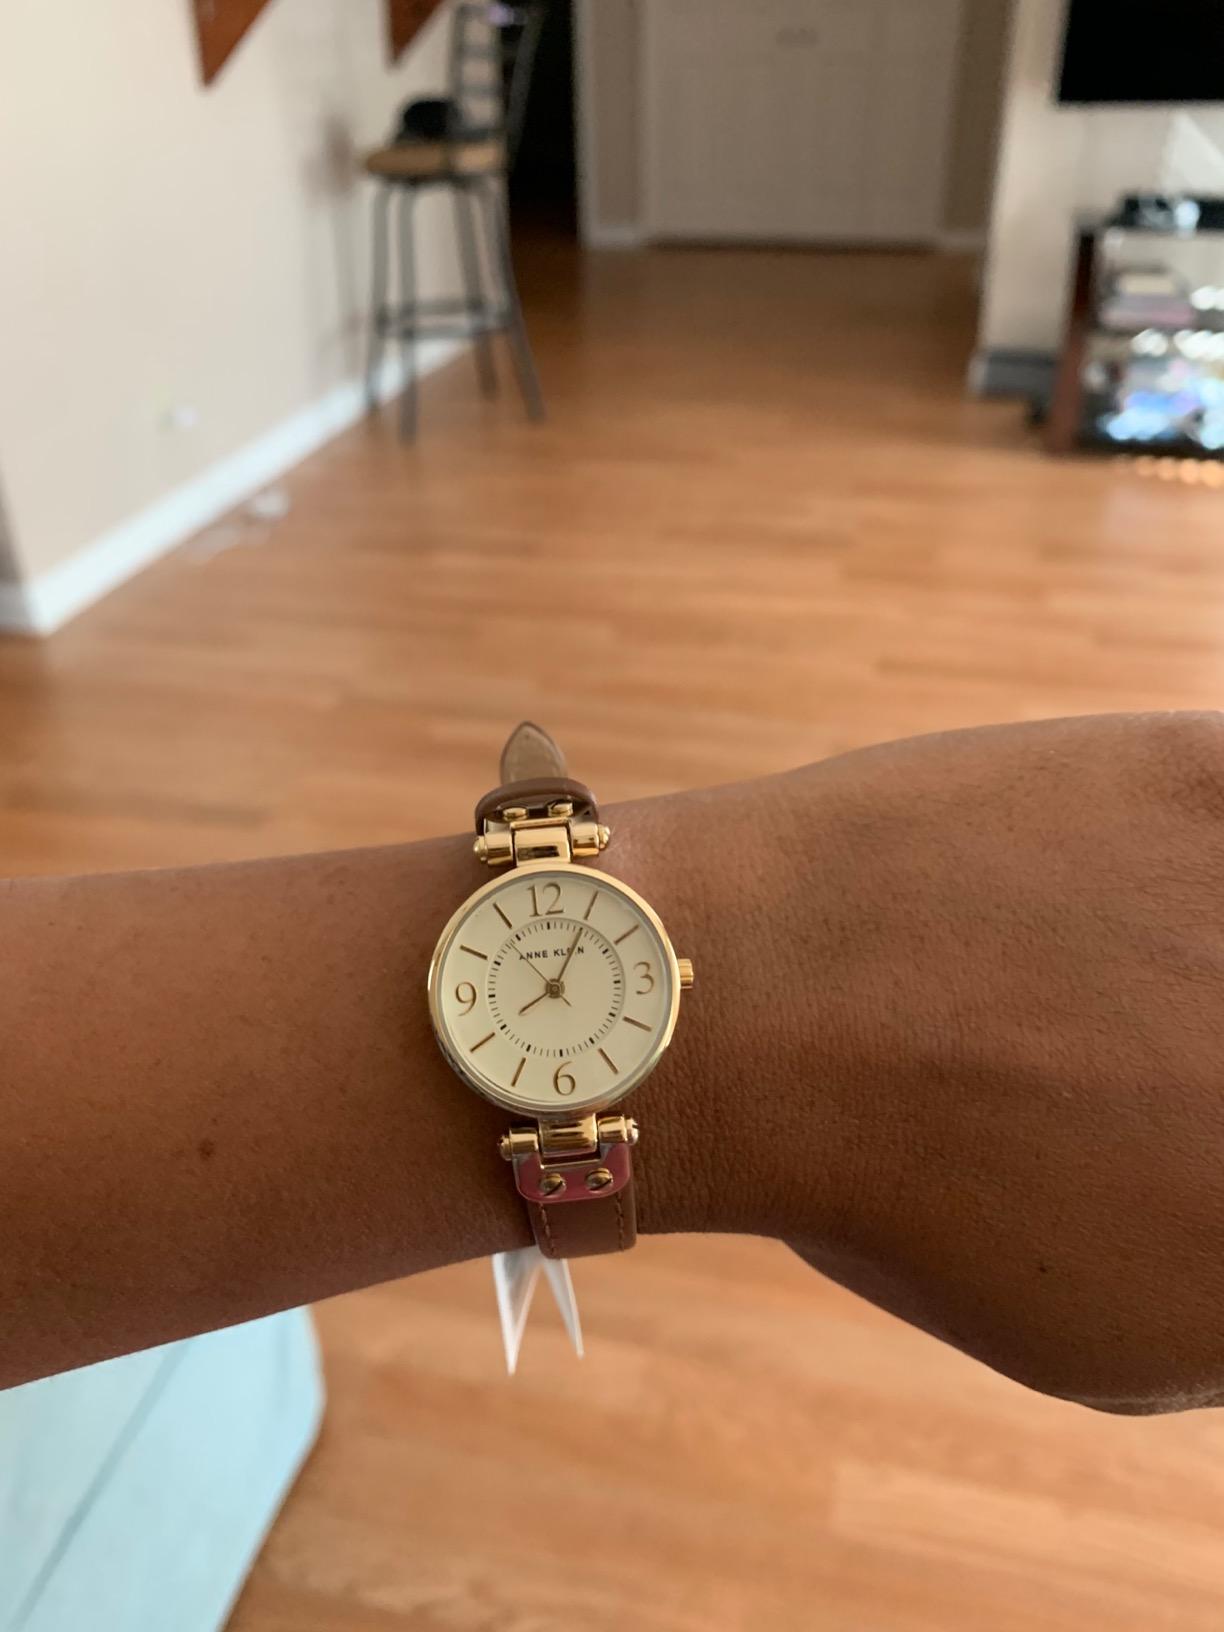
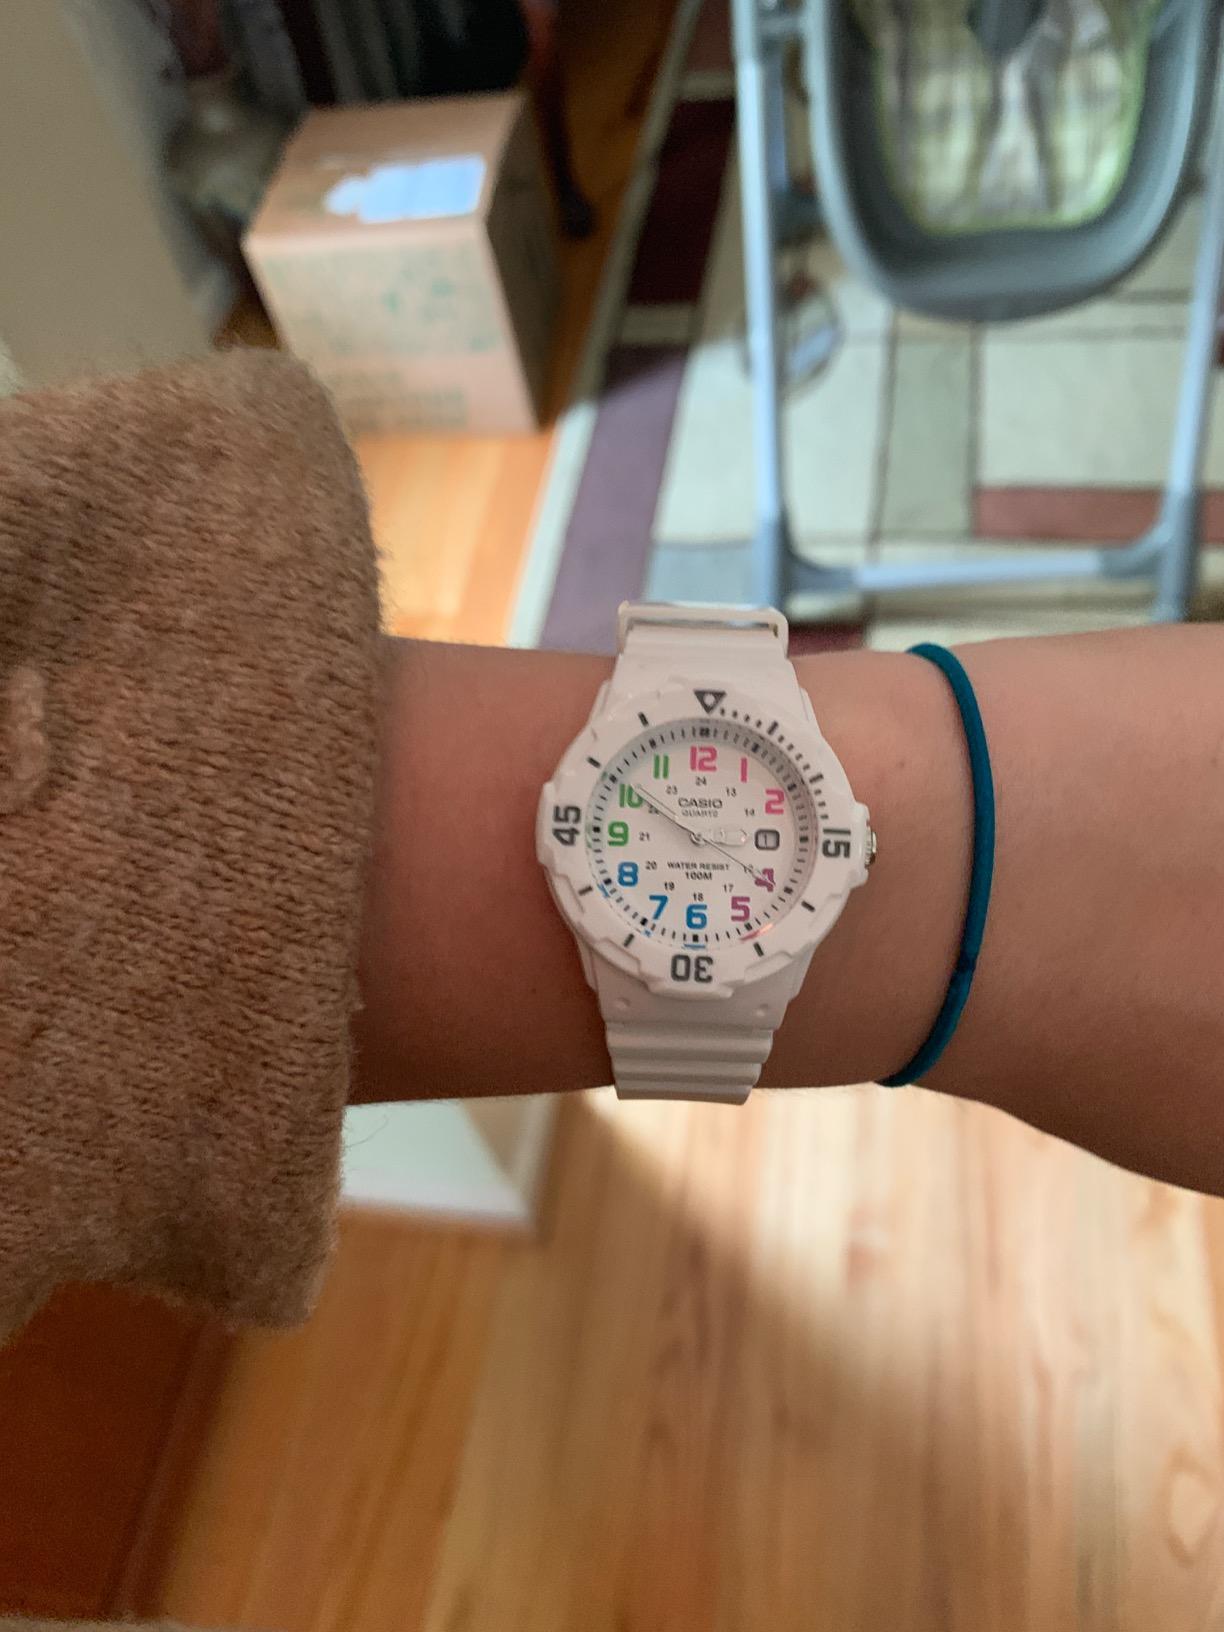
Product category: accessories_watch
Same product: no